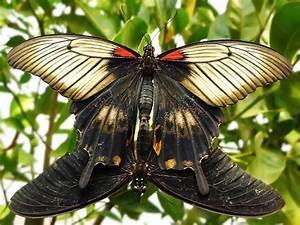
butterfly